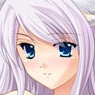
Portrait style: Anime Portrait